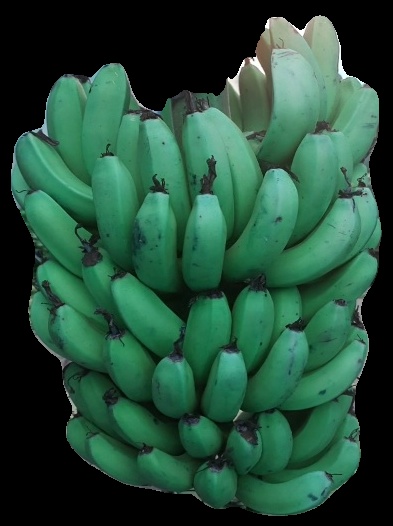
Variety: pachbale
Grade: grade2